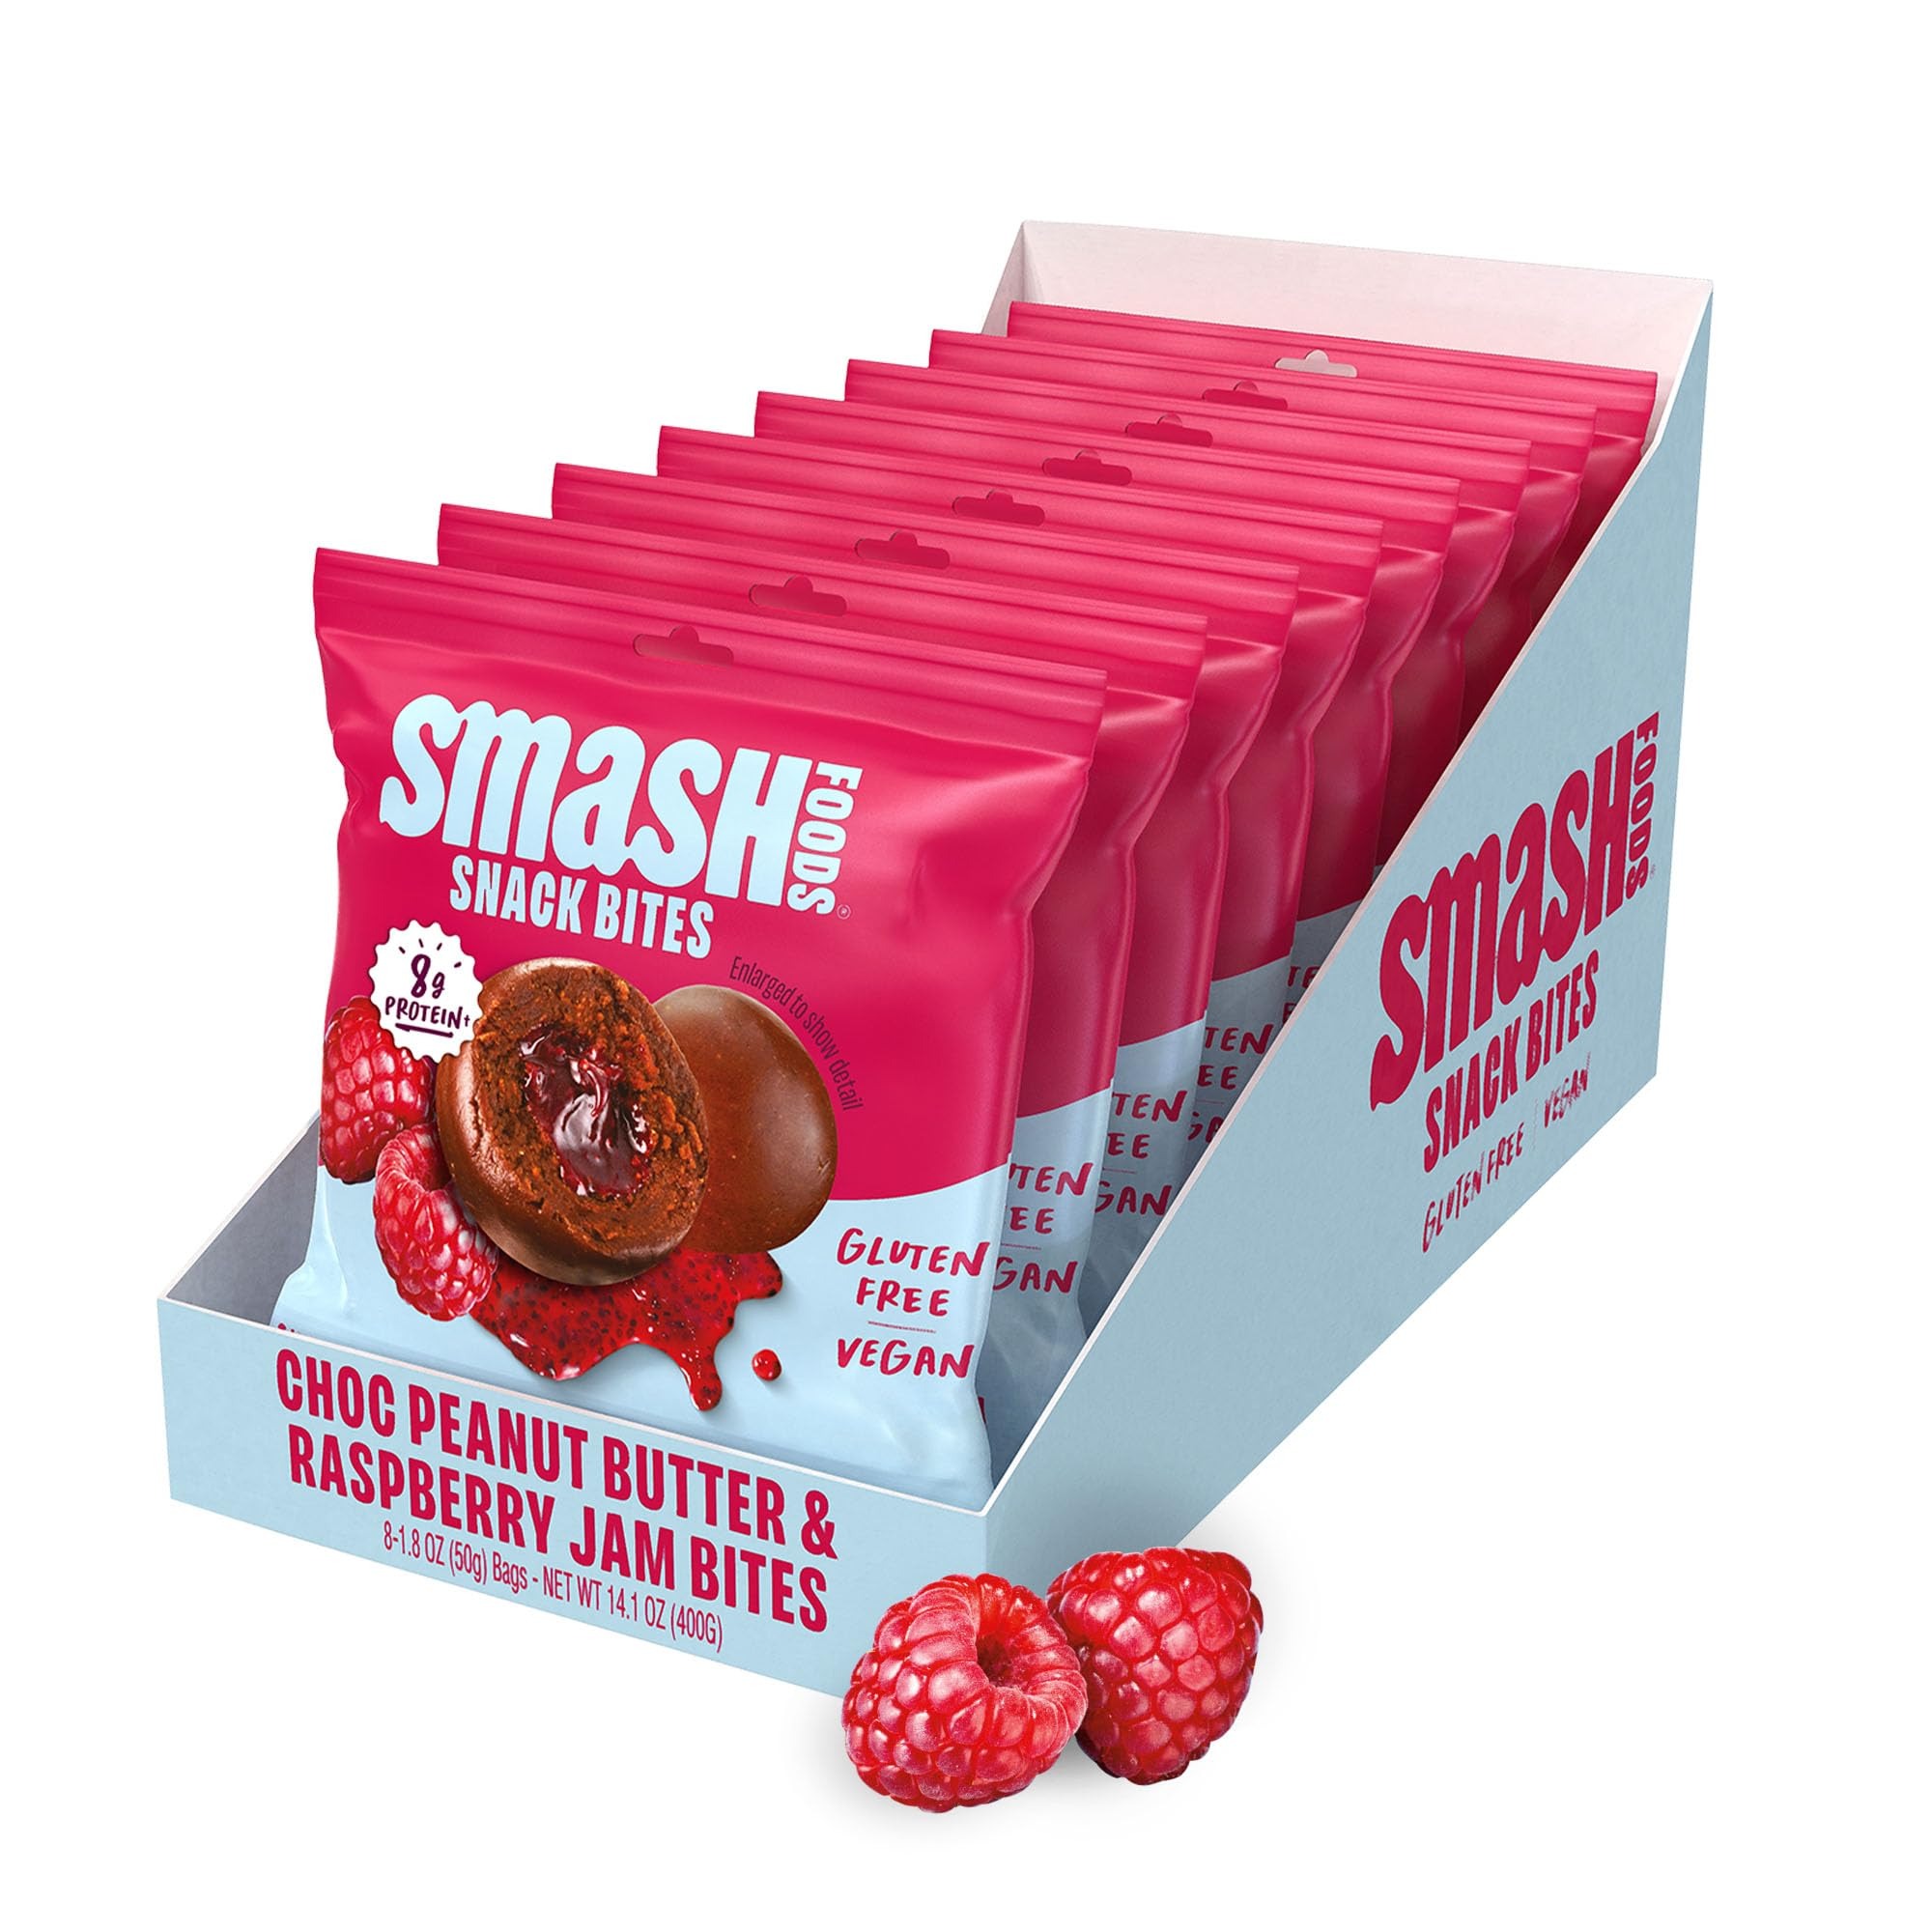
Item Name: Smash Foods Raspberry Energy Bites | 5 Gluten-Free Vegan Snack Balls with No Sugar Added | 8g Protein, Superfood Jam, Chia Seeds | On-the-Go Convenience | Chocolate Peanut Butter & Raspberry | 8 Packs
Bullet Point 1: NOSTALGIC PB&J FLAVOR: Relive the classic taste of peanut butter and jelly with our energy-packed Smash Bites, creamy nut butter balls stuffed with a burst of naturally sweet, superfood jam. No added sugar, just pure, delicious nostalgia.
Bullet Point 2: CLEAN, PLANT-BASED INGREDIENTS: Snack guilt-free with Smash Bites, made from a wholesome blend of peanut butter, cacao, dates, chia seeds, and raspberries. These vegan bites are free from additives and preservatives, offering a naturally nutritious treat.
Bullet Point 3: PROTEIN-PACKED ENERGY BOOST: Stay energized throughout your day with 8g of plant-based protein per serving. Smash Bites are designed to provide a quick and satisfying energy boost, perfect for busy lifestyles.
Bullet Point 4: SATISFYINGLY FILLING: Enjoy a balanced snack that keeps you full and satisfied. The combination of rich nut butter, superfood jam, and protein offers a wholesome and filling snack, ideal for curbing hunger on the go.
Bullet Point 5: CONVENIENT & PORTABLE: Whether you're at work, traveling, or packing a lunch box, Smash Bites are the perfect on-the-go snack. Compact and easy to carry, these PB&J bites offer convenience without compromising on taste or nutrition.
Product Description: Our superfood bites are bursting with the Nut Butter + Jam flavor your family wants – in a snackable, craveable, protein-packed ball of fun. Nothing weird, just super[natural] ingredients.
Value: 8.0
Unit: Count

Price: 27.99